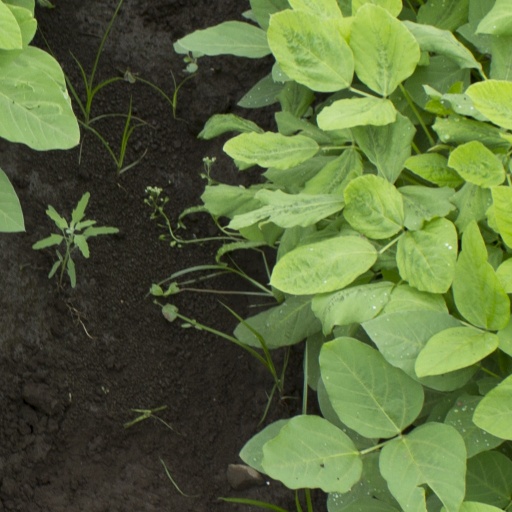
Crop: soybean